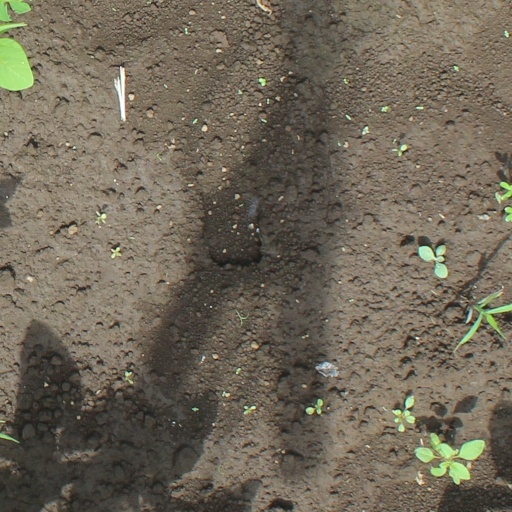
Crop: soybean